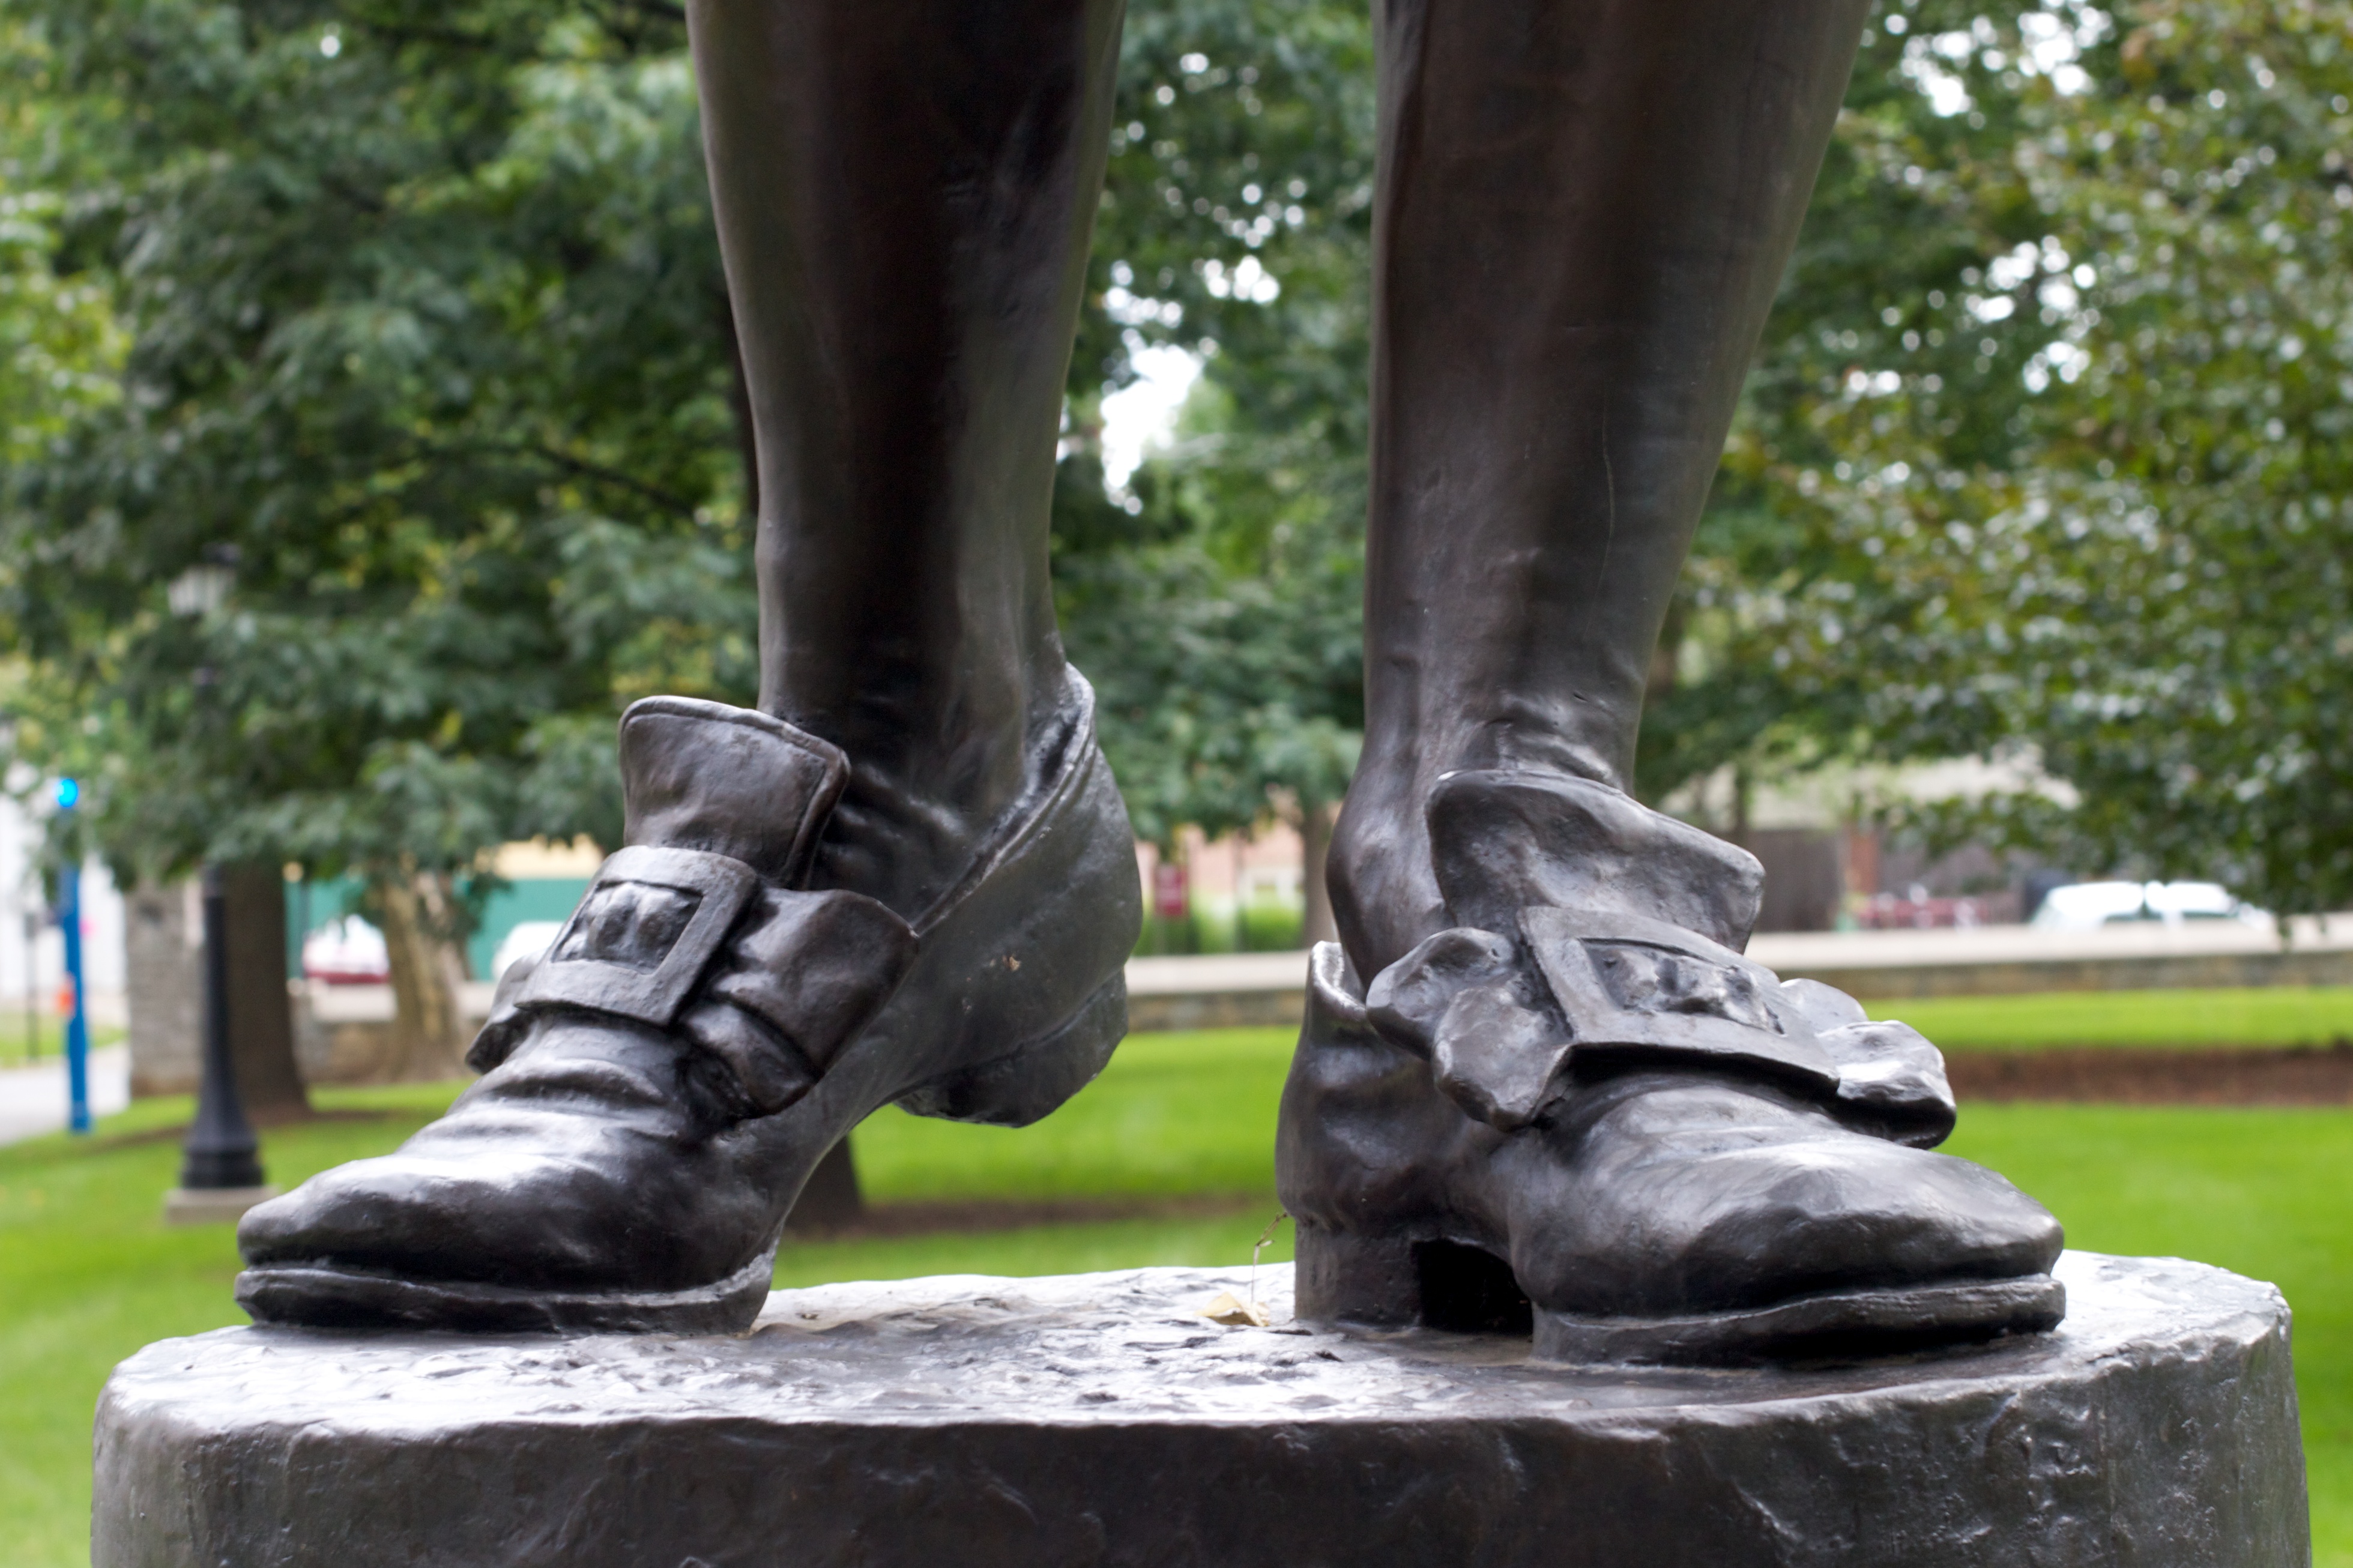
monument, statue, sculpture, art, footwear, odyssey